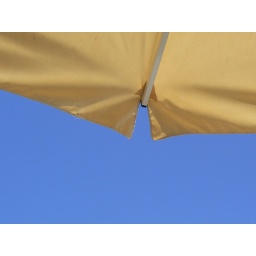
The edge of a yellow sunshade against a clear blue sky. Taken on vacation in Elounda Crete